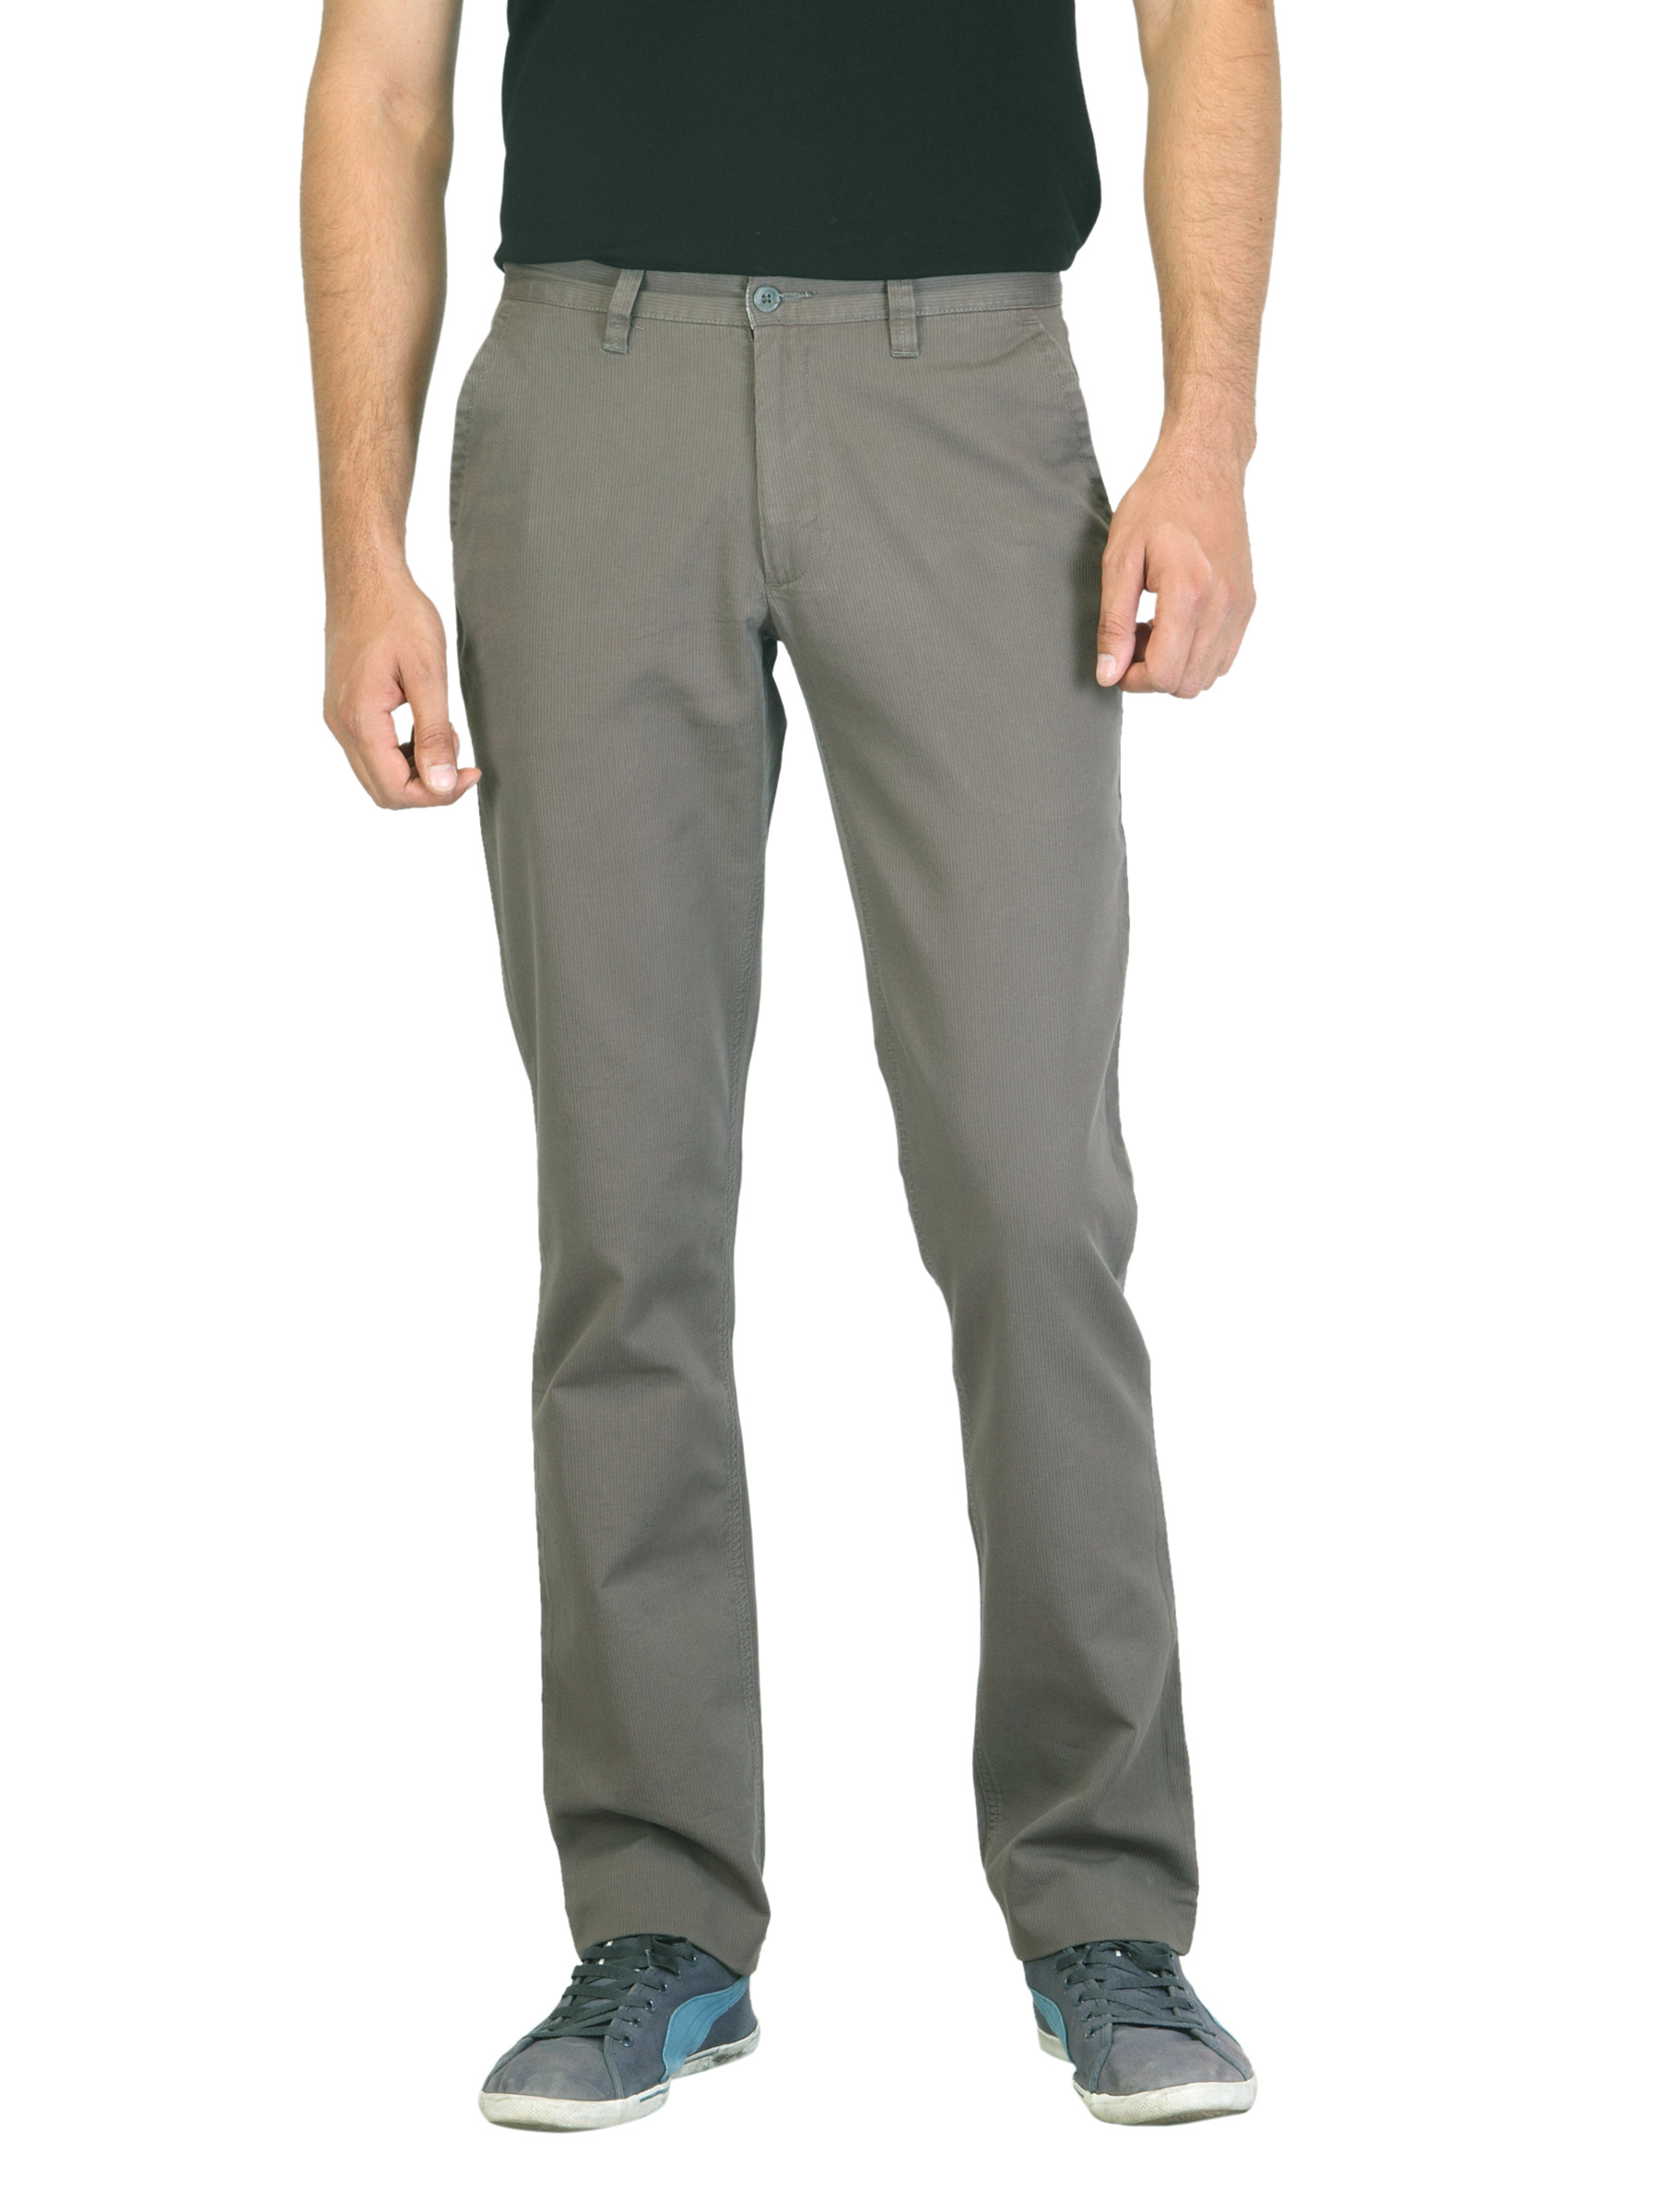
Indigo Nation Men Striped Grey Trousers
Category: Apparel / Bottomwear / Trousers
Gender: Men
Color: Grey
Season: Summer 2012
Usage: Casual